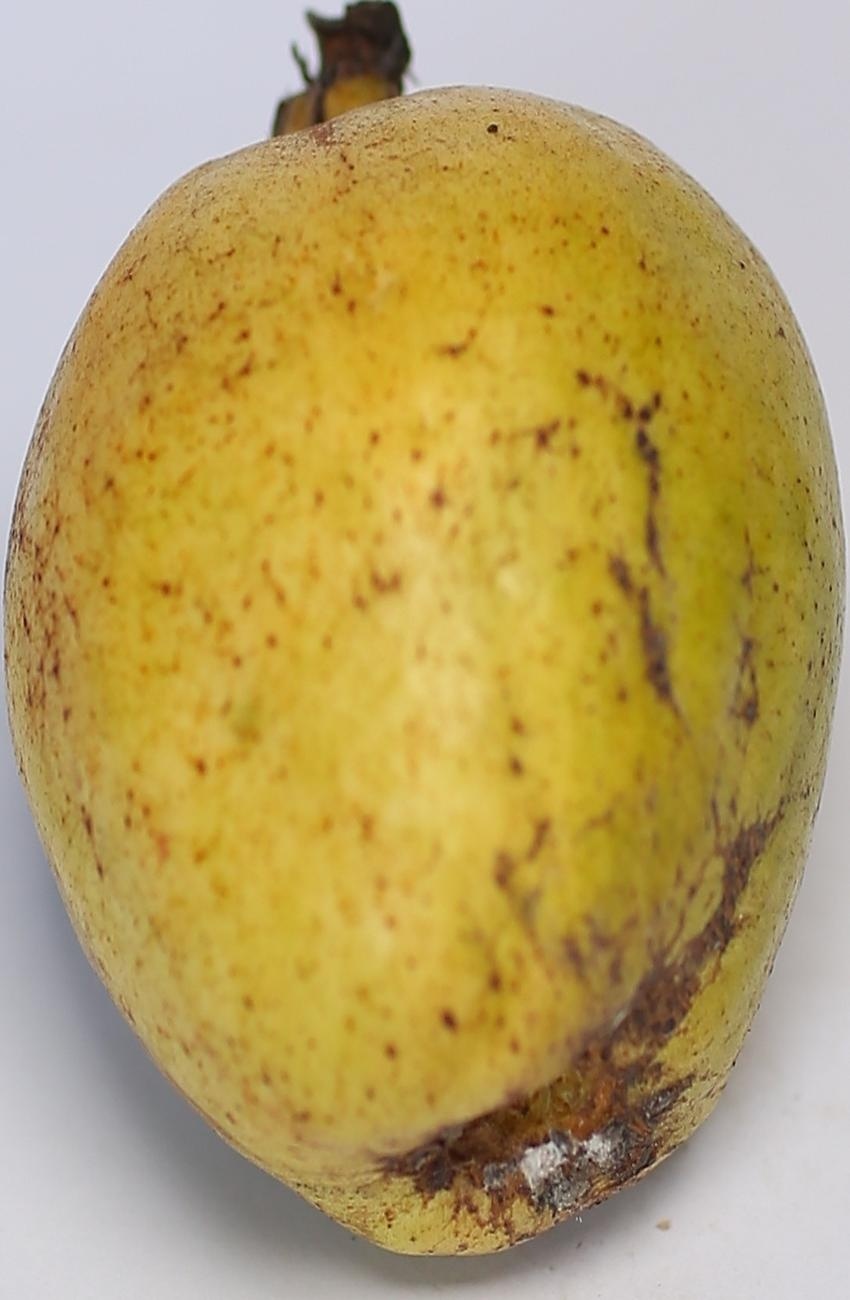
Maturity: ripe
Variety: riyali